The Amazing Race 6 (Latin American season)

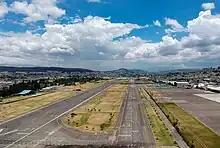
The former runway of the Old Mariscal Sucre International Airport in Quito, Ecuador served as the Starting Line of "The Amazing Race: Ecuador".

At a press event on 28 July 2014, the theme of the season was revealed with the season set to solely film in Ecuador. Filming for this season began on 29 July 2014 and lasted between 25 and 30 days. None of the eliminated teams were present at the Finish Line.